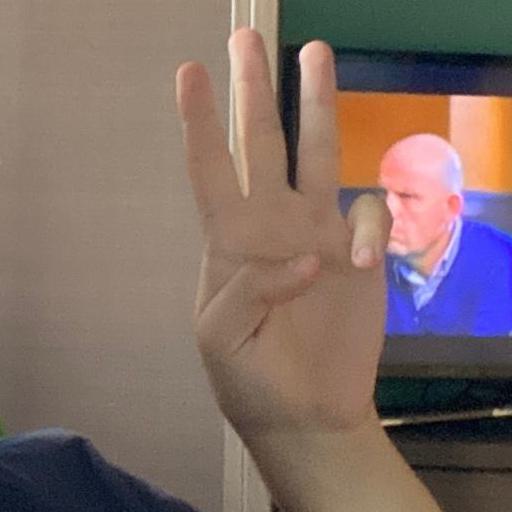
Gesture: three